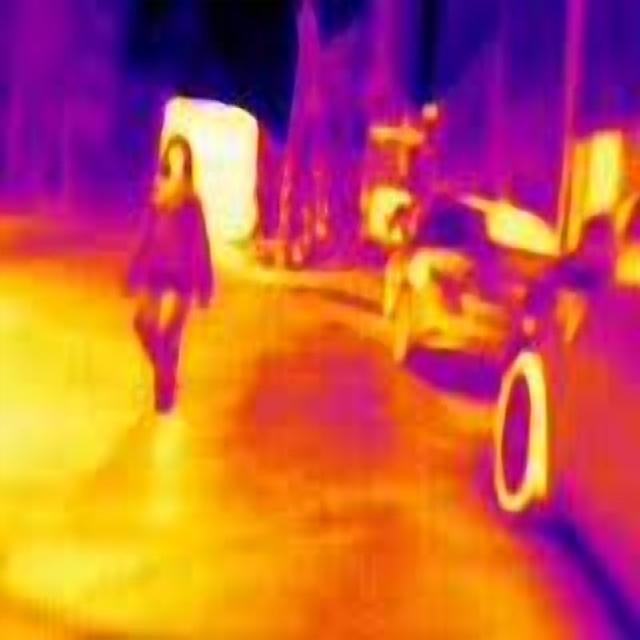
Detected objects:
label: person